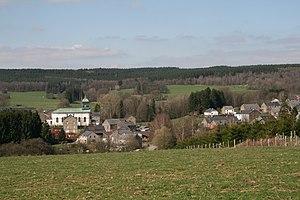
Arville (Saint-Hubert) (Belgique), rue de Wacomont - Le village vu du sud.
Arville est une section de la ville belge de Saint-Hubert située en Région wallonne dans la province de Luxembourg.